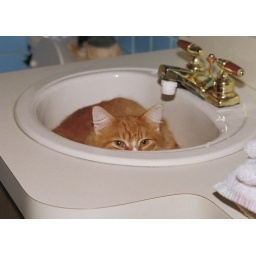
Rodney in the bathroom sink